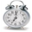
Label: clock